Milk car

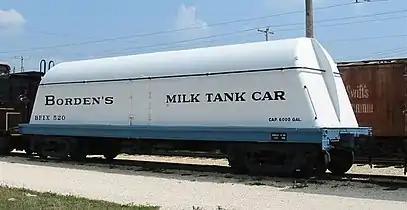
These distinctive 6000-gallon Borden milk tank cars for bulk loading were first built in 1936.

Increased availability of motor vehicles after World War I encouraged bulk transport of milk to minimize inefficient handling, washing and redistribution of milk cans. A standard milk can weighed and held of milk. Farmers needed two sets of milk cans so one might be filled while the other was at the dairy. Early milk cans had been soldered from three pieces, but they were later replaced by rolled and molded single-piece cans, which avoided uncleaned cracks in the solder joints. Milk tank cars were first made of glass-lined steel, and later of stainless steel. These tanks were often enclosed for insulation within a car body resembling a boxcar. These tank cars were usually filled with milk pre-cooled to at a central collection point just prior to pickup by a milk train with a delivery schedule avoiding need for additional cooling during transit. Milk was shipped from Wisconsin to Florida as a test; and the temperature rose only a single degree Fahrenheit during a trip lasting 101 hours.